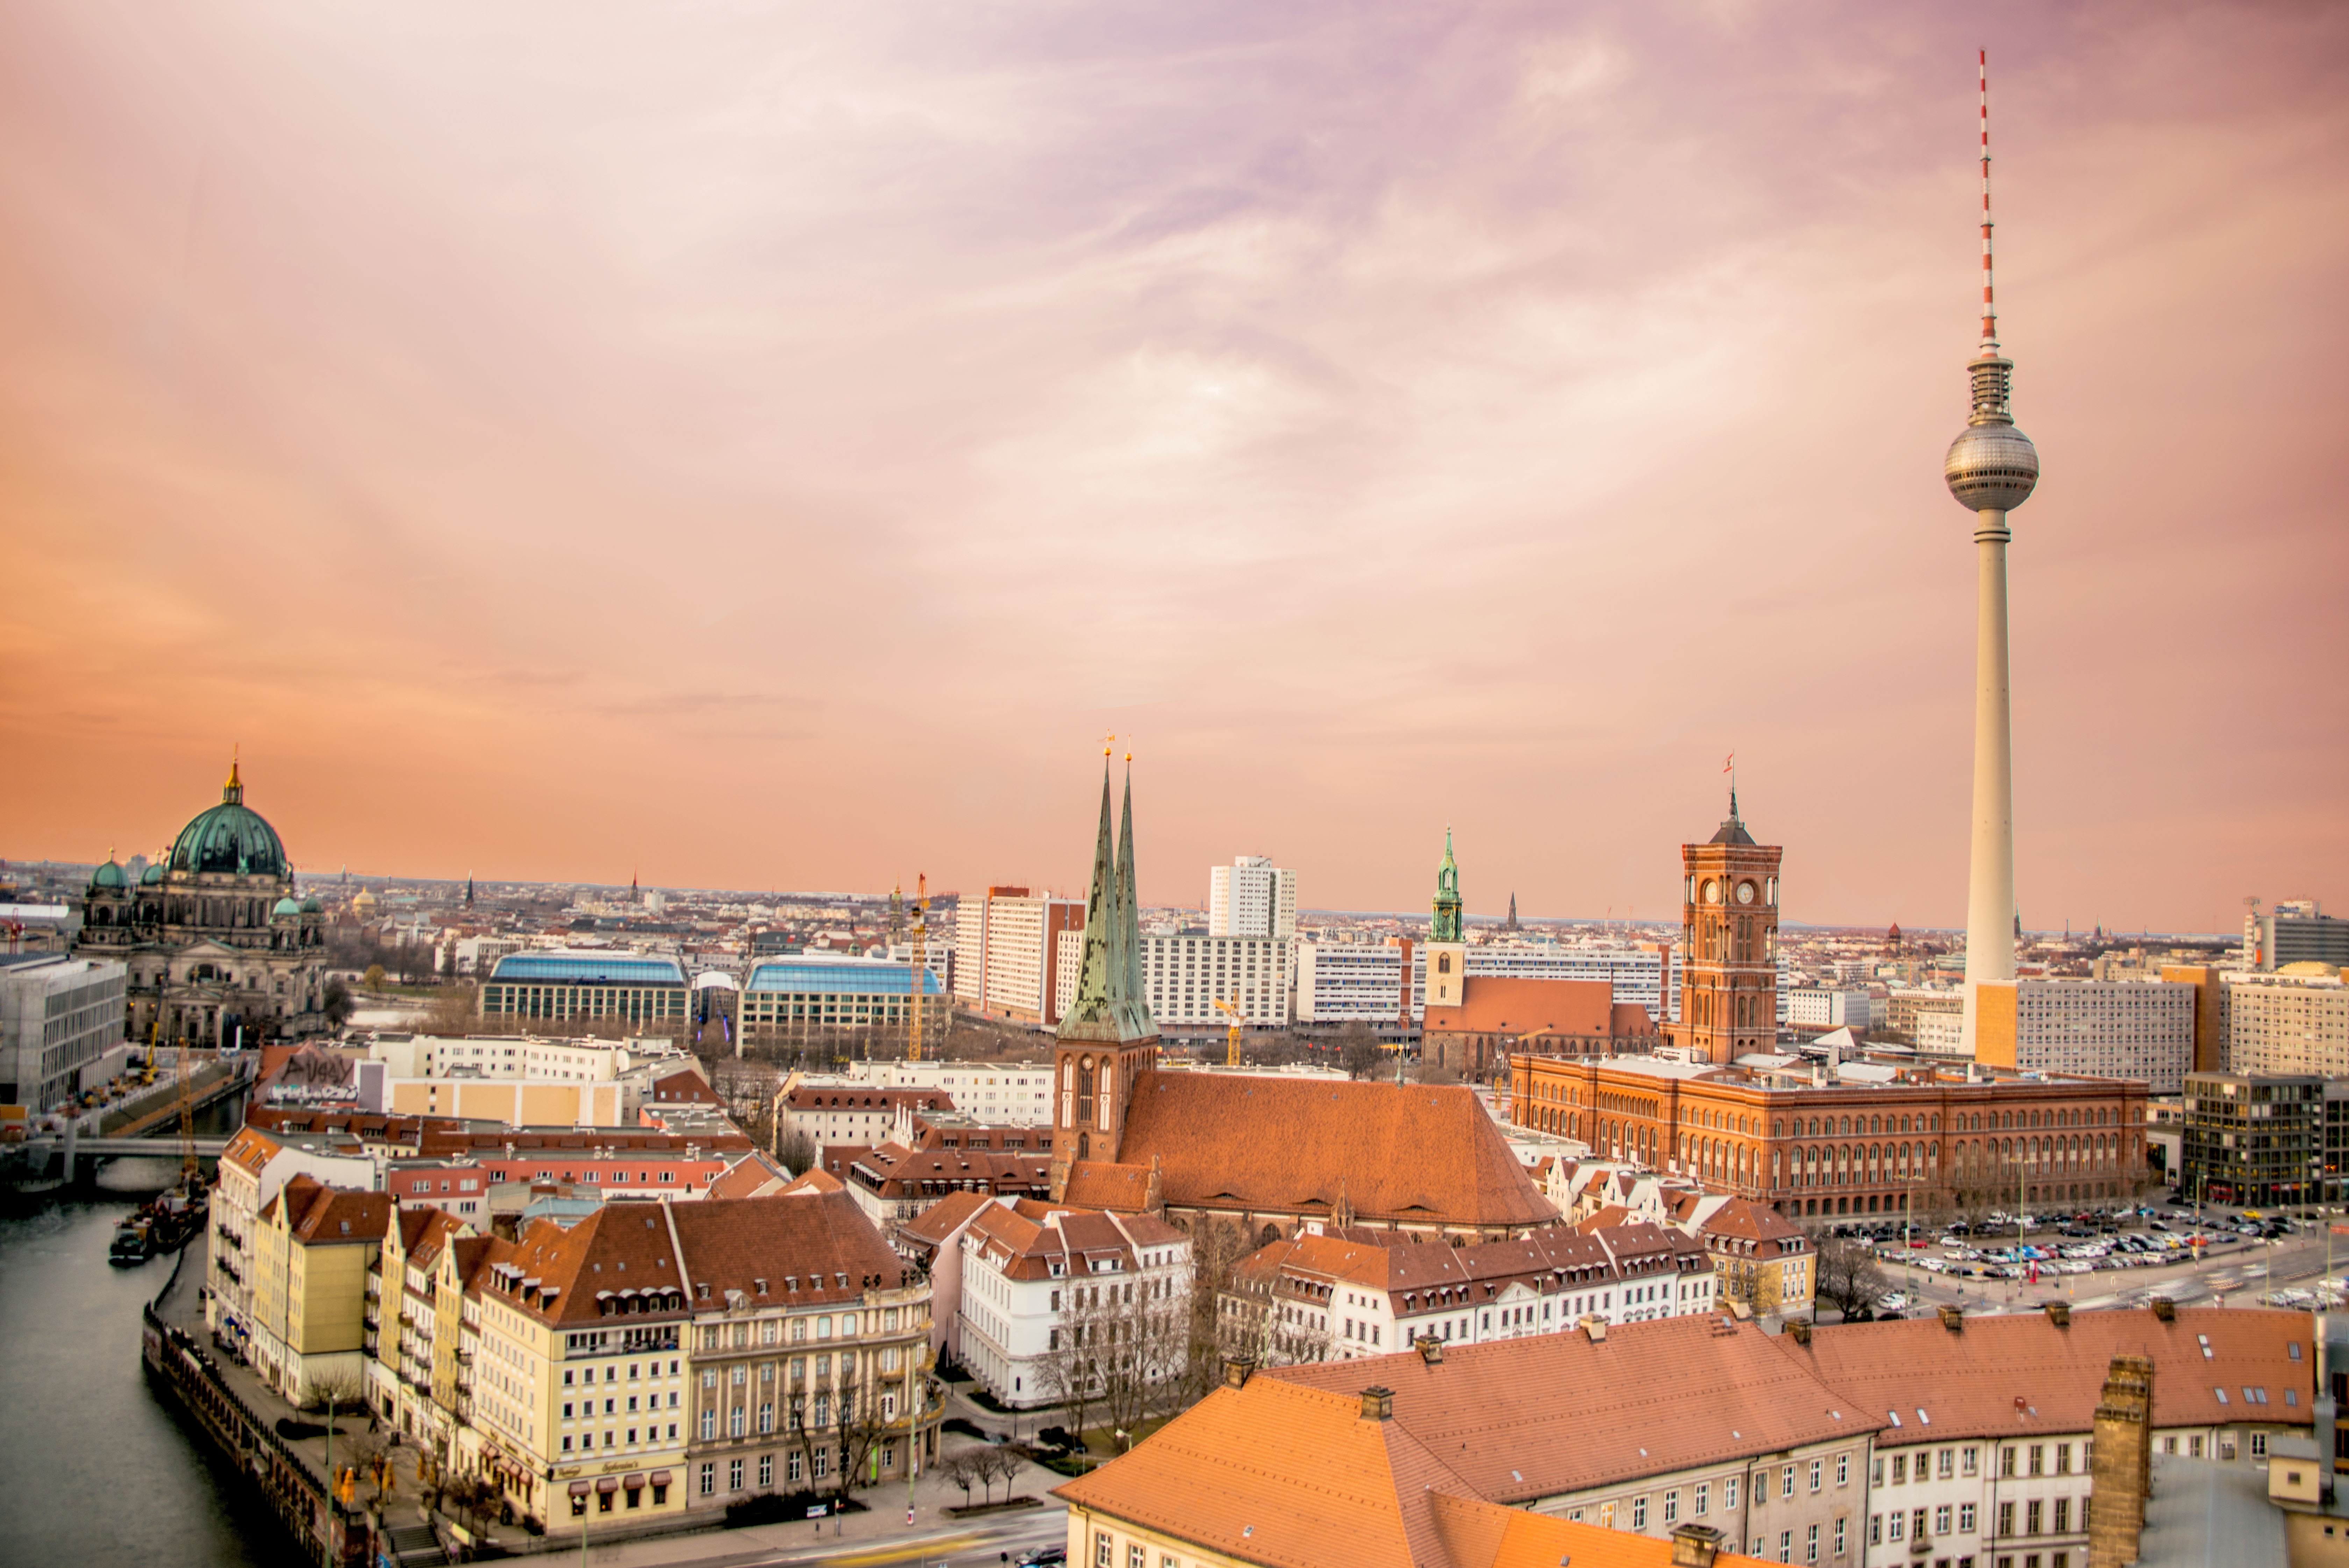
water, architecture, sky, skyline, town, roof, building, city, skyscraper, urban, cityscape, panorama, downtown, dusk, europe, evening, tower, landmark, facade, modern, capital, lights, design, germany, berlin, housewife, stadtmitte, urban area, human settlement